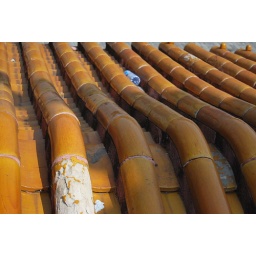
roof of a building in the forbidden city, beijing